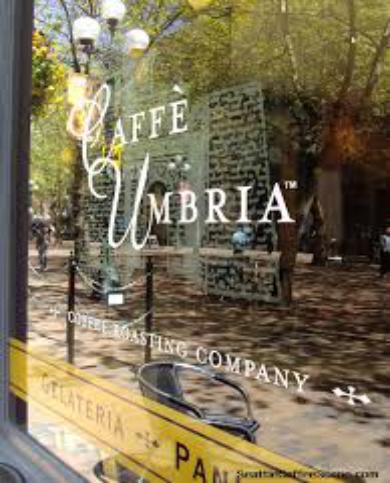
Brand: Caffe Umbria
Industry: Food